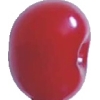
Label: cherry_sour